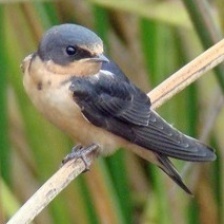
Species: BARN SWALLOW
Scientific name: HIRUNDO RUSTICA